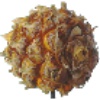
Label: Pineapple Mini 1